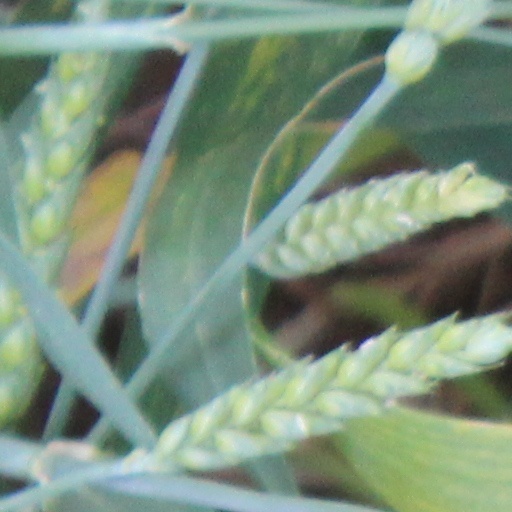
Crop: wheat